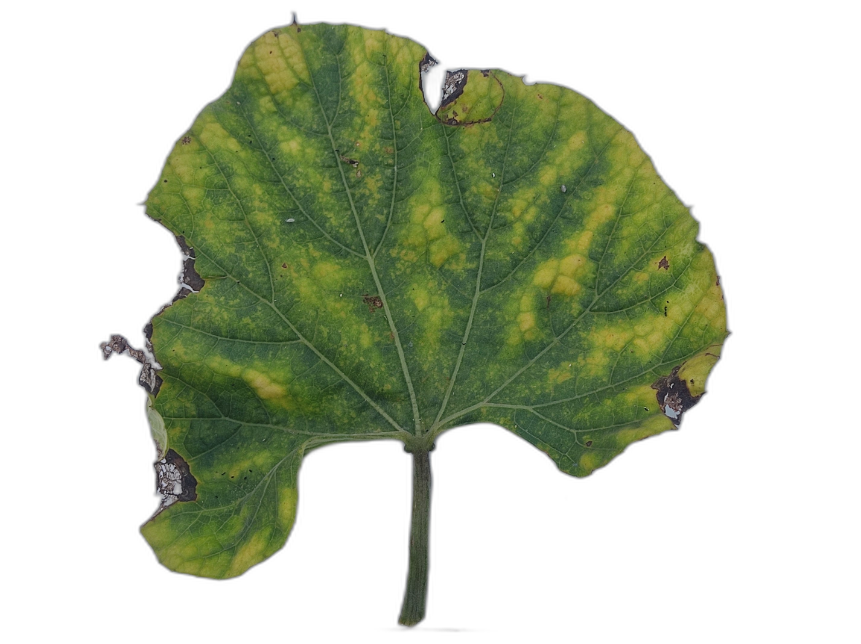
Crop: Bottle Gourd
Label: Downy_Mildew